Septimal minor third

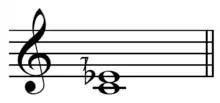
Septimal minor third on CFile:Septimal minor third on C.mid

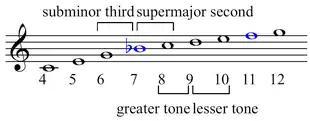
Origin of large and small seconds and thirds in harmonic series.

In music, the septimal minor third, also called the subminor third (e.g., by Ellis) or septimal subminor third, is the musical interval exactly or approximately equal to a 7/6 ratio of frequencies. In terms of cents, it is 267 cents, a quartertone of size 36/35 flatter than a just minor third of 6/5. In 24-tone equal temperament five quarter tones approximate the septimal minor third at 250 cents. A septimal minor third is almost exactly two-ninths of an octave, and thus all divisions of the octave into multiples of nine (72 equal temperament being the most notable) have an almost perfect match to this interval. The septimal major sixth, 12/7, is the inverse of this interval.